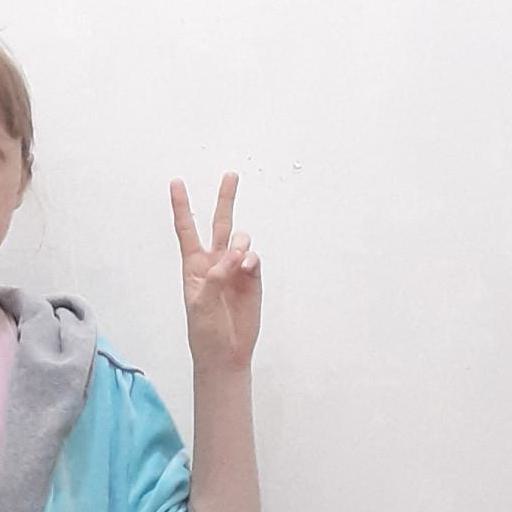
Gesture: peace